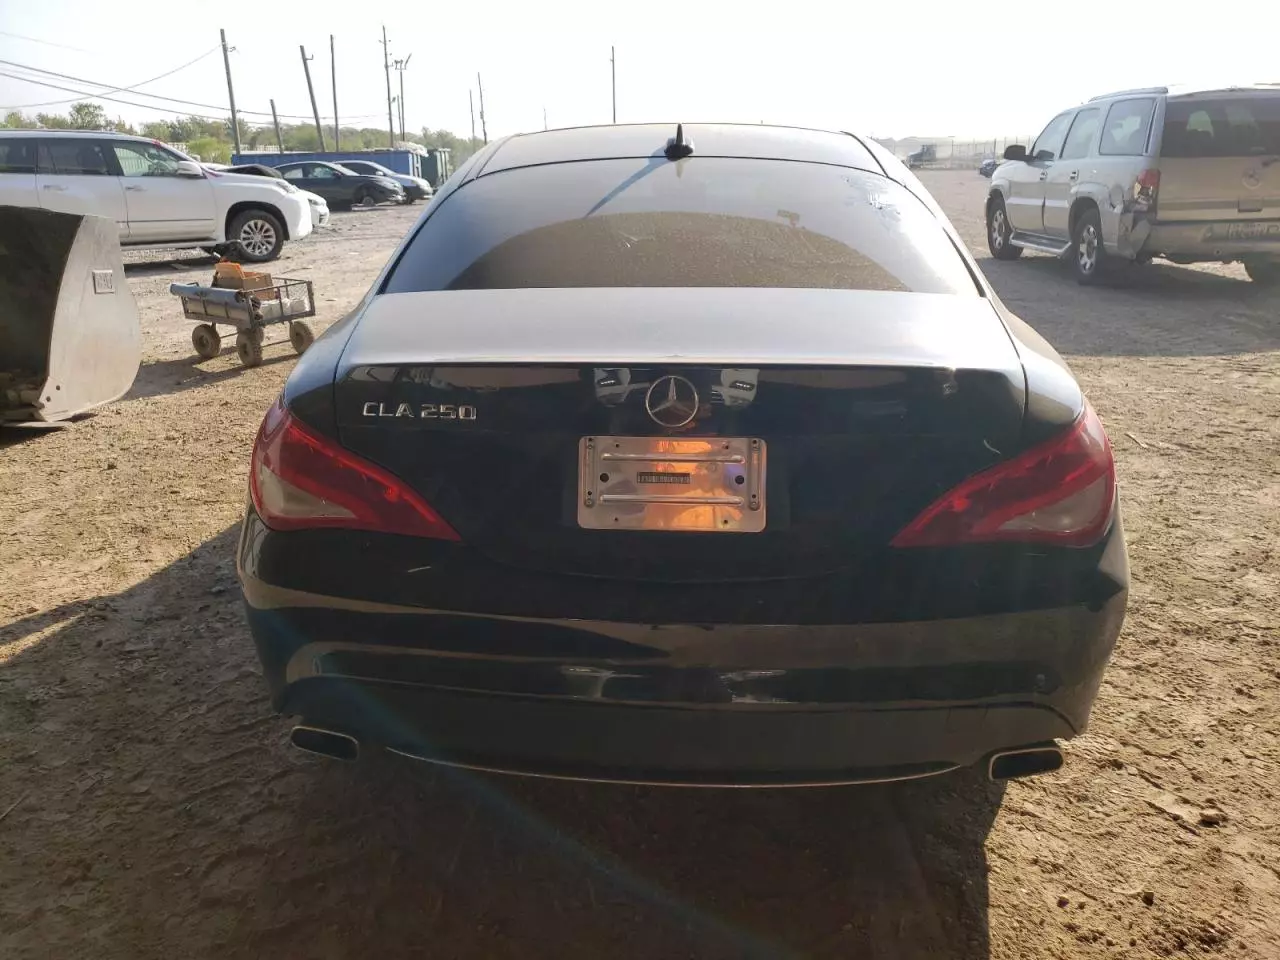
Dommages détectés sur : malle, plaque d'immatriculation arrière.
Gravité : majeur